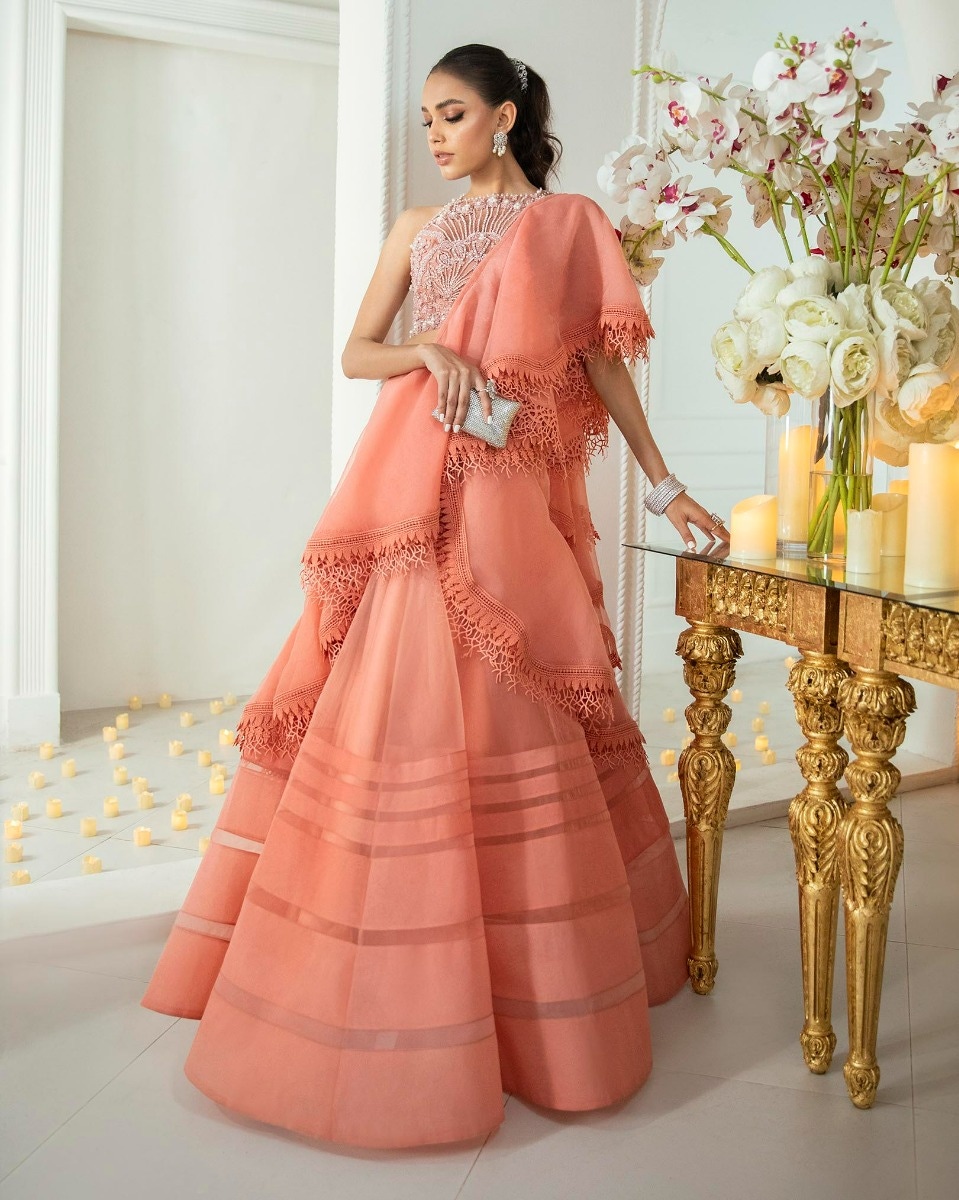
peach ruffle layer anarkali gown